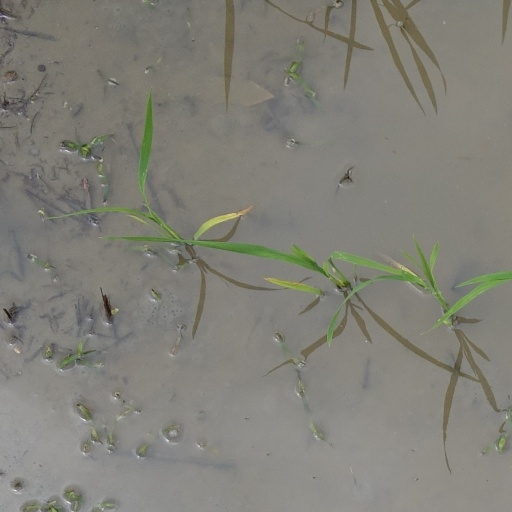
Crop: rice